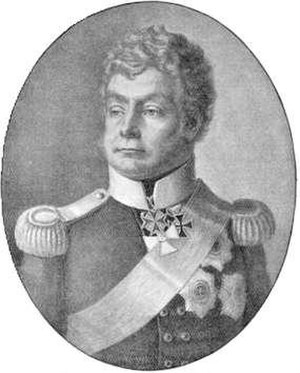
Anhalts regenter / Anhalt-Köthen / Hertuger af Anhalt-Köthen fra Huset Askanien
Anhalts regenter er en oversigt over de regenter, som har regeret over Hertugdømmet Anhalt i den centrale del af Tyskland.